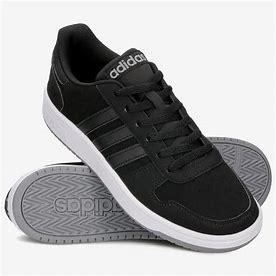
Brand: Adidas
Model: Hoops 2